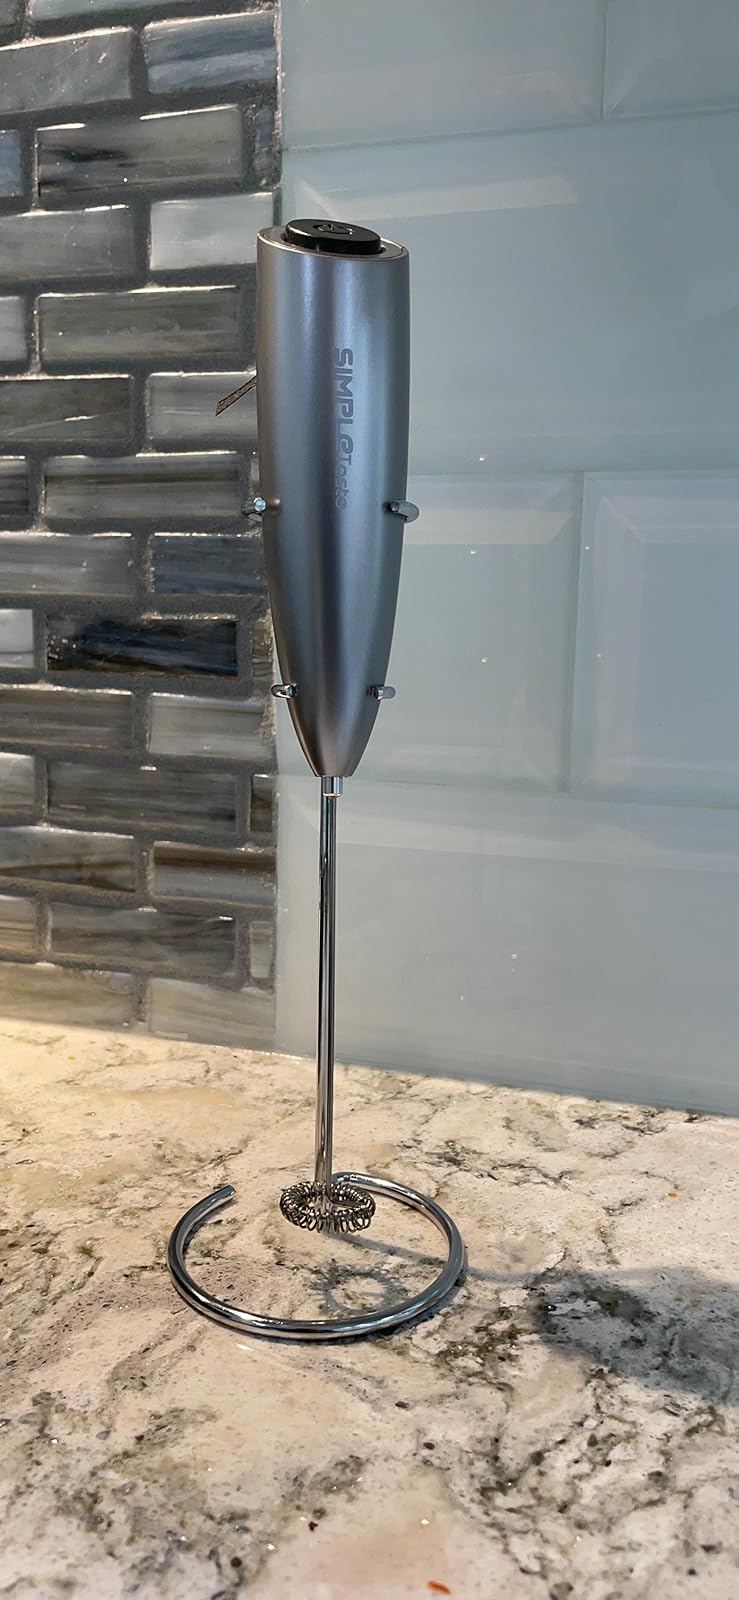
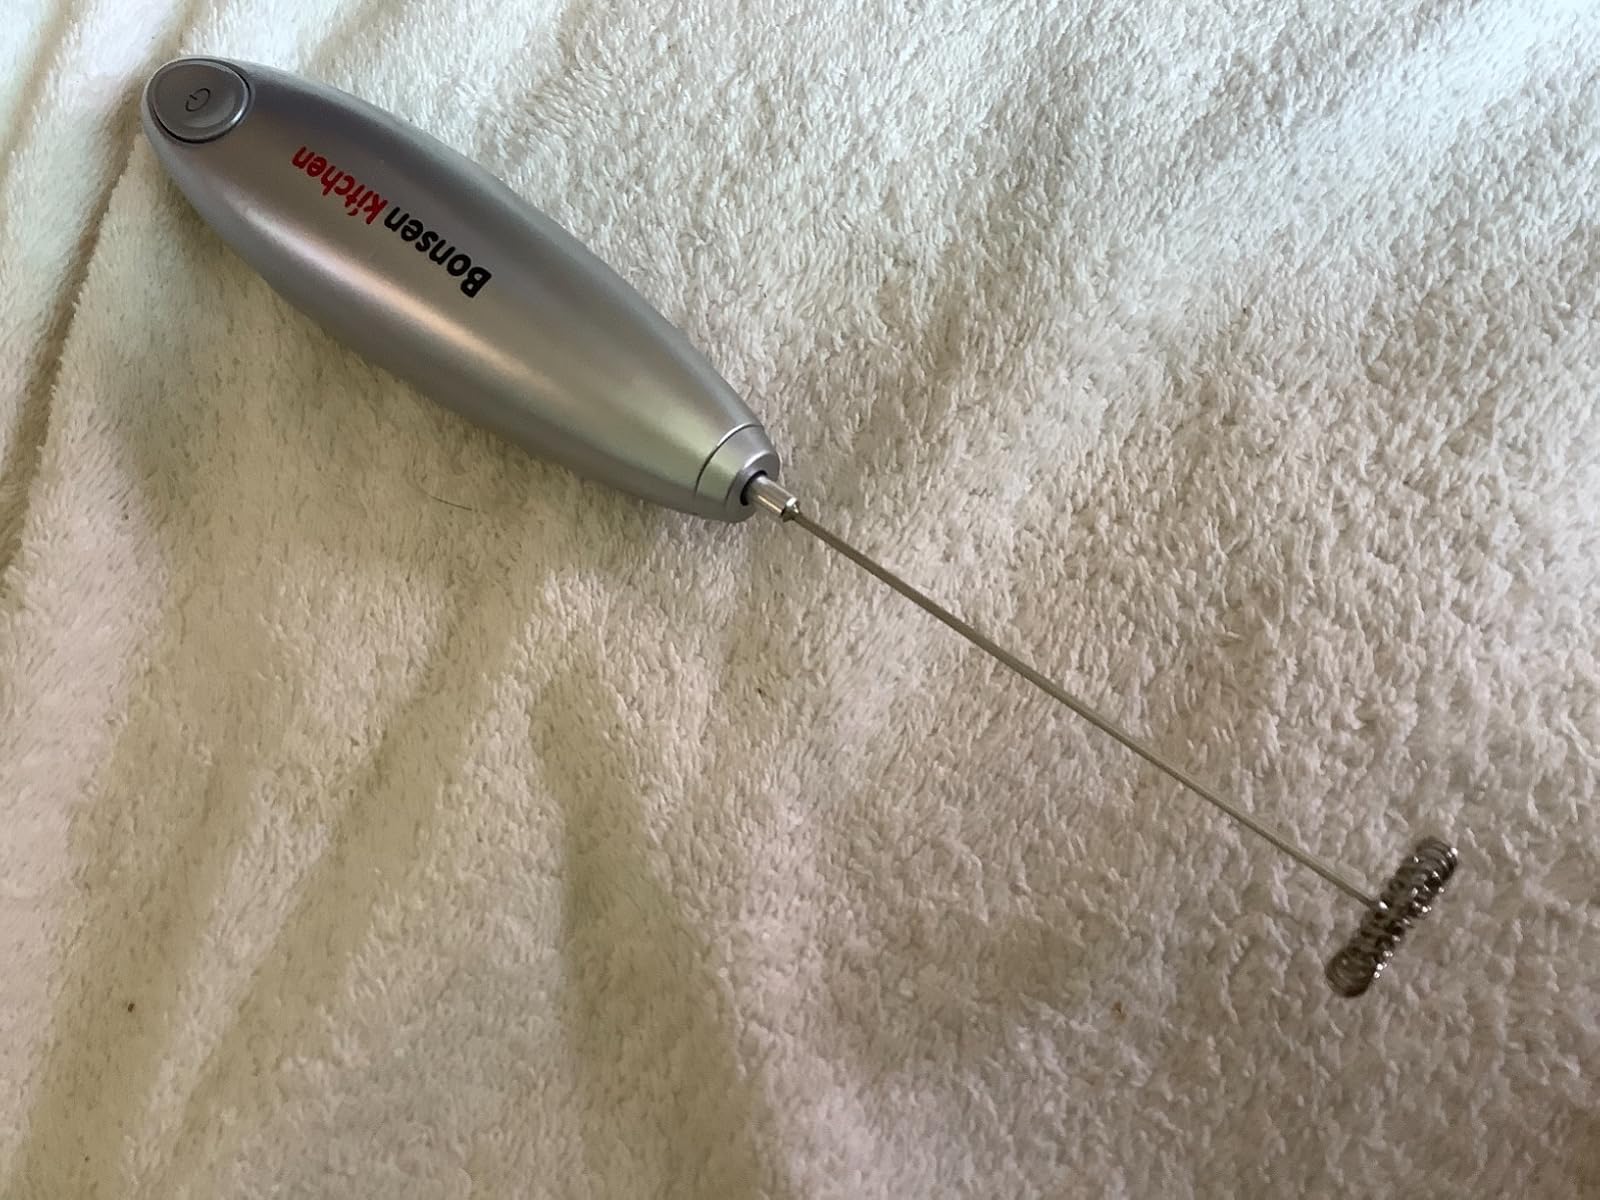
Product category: items_mixer
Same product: no